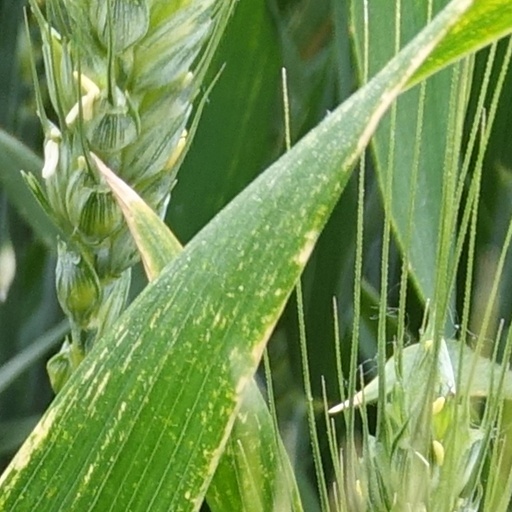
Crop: wheat